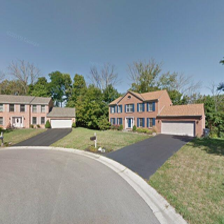
Label: streetView